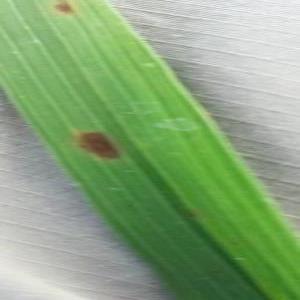
Disease: Brownspot